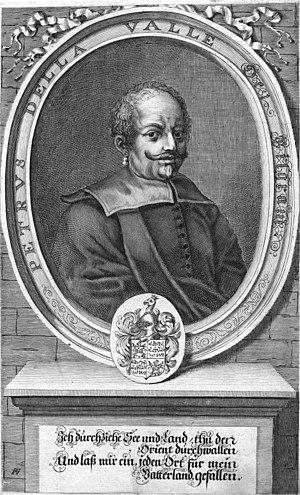
Pietro Della Valle dit Pellegrino était un aventurier, poète, musicien et explorateur italien du XVIIᵉ siècle, qui identifia Babylone, révéla l’existence de l’écriture cunéiforme et devint un des premiers spécialistes de l'assyriologie. Il est surtout connu du grand public pour avoir fait connaître les chats persans et le café turc. La plus grande partie de sa musique s'est perdue : un oratorio Esther, un dialogue de Sophonisbe et Massinissa, des dialogues écrits sur des textes de Luis Vaz de Camoes…